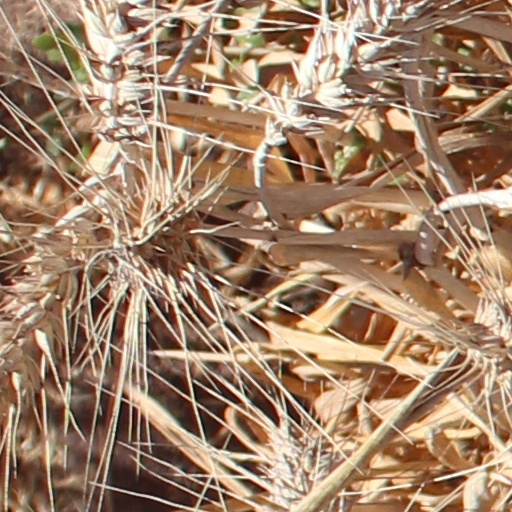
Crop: wheat